ACUPARI

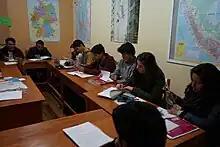
German Classes in ACUPARI

People who learn German in ACUPARI are usually young Peruvians who are working with German tourists or who are interested in studying or working in Germany. The course levels respond to the Common European Framework of Reference for Languages A1, A2, B1, B2, C1, C2. They take place in the morning, late afternoon and evening. The teachers are usually from Germany, sometimes from Austria or Switzerland. They own a DaF (German as a Foreign Language) licence. ACUPARI divides the year into four trimesters each lasting eleven weeks. At the end of each course there is an exam according to the level of the course. ACUPARI provides advice for students who plan to work or study in Germany. Once a year a scholarship is granted for a month of German classes in a Goethe-Institut in Germany.